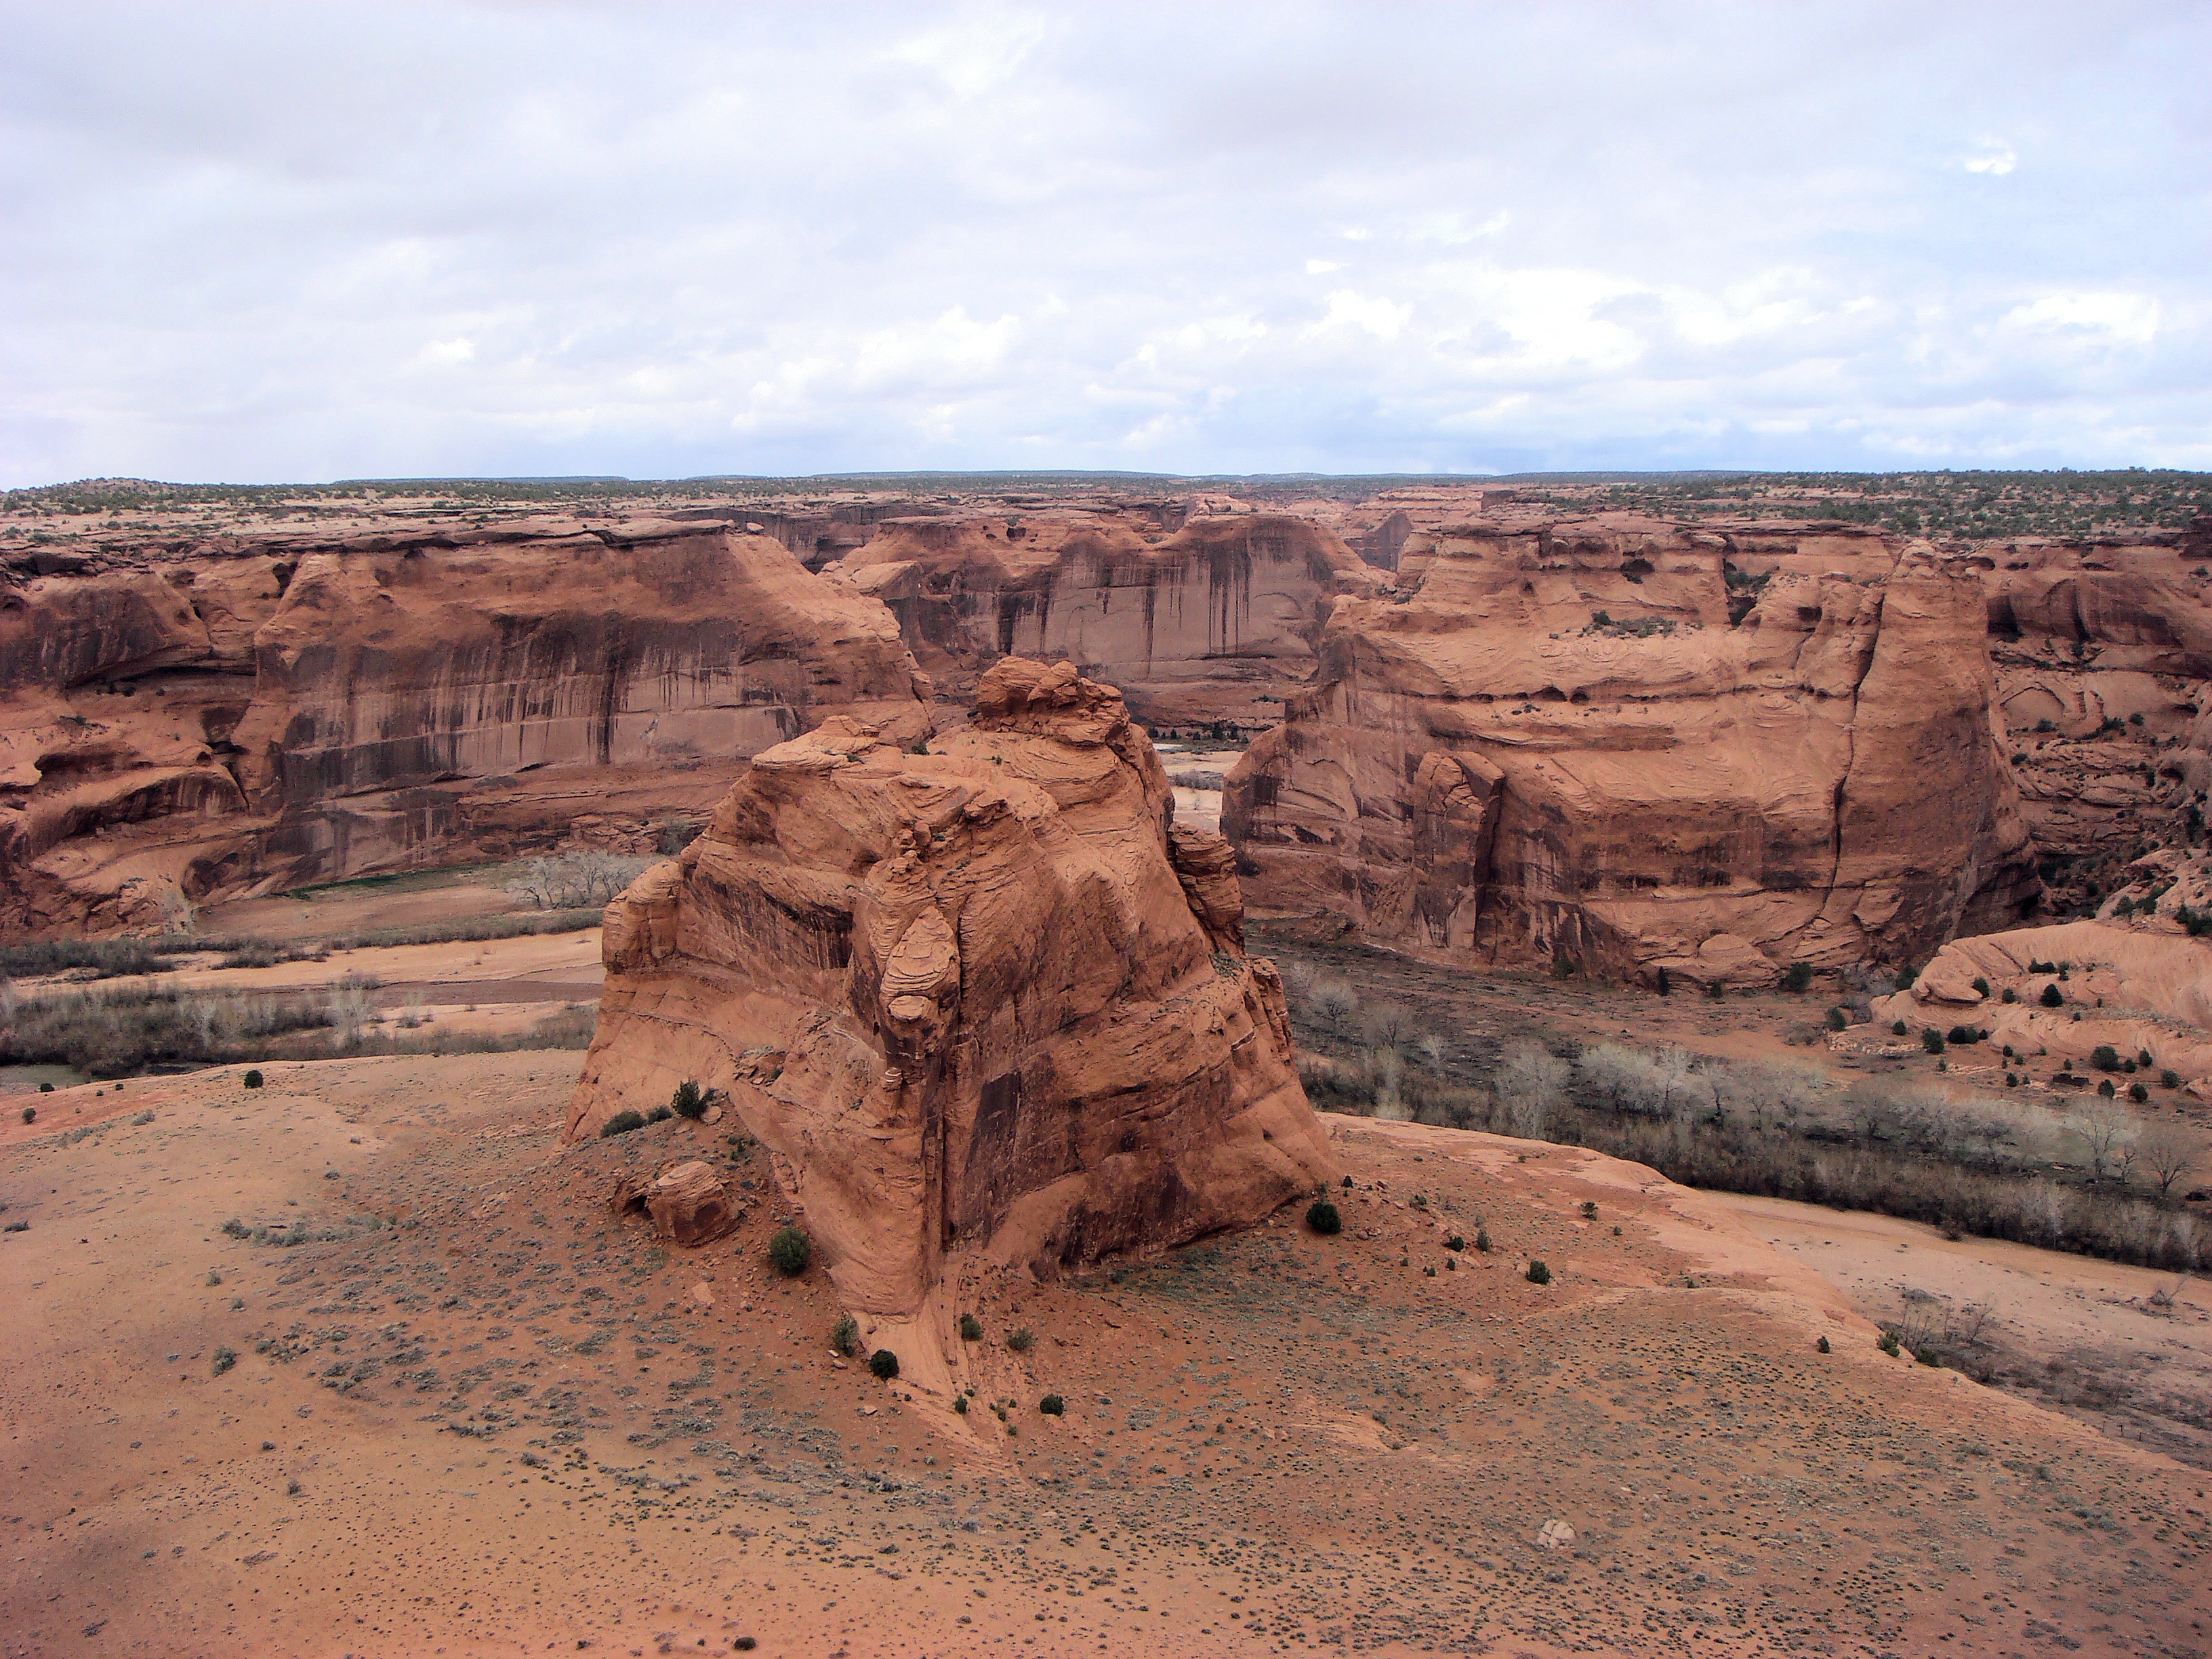
landscape, rock, desert, valley, formation, arch, usa, america, soil, rock formation, canyon, gap, terrain, national park, material, arizona, united states, geology, badlands, plateau, wadi, butte, landform, national monument, natural environment, geographical feature, canyon de chelly